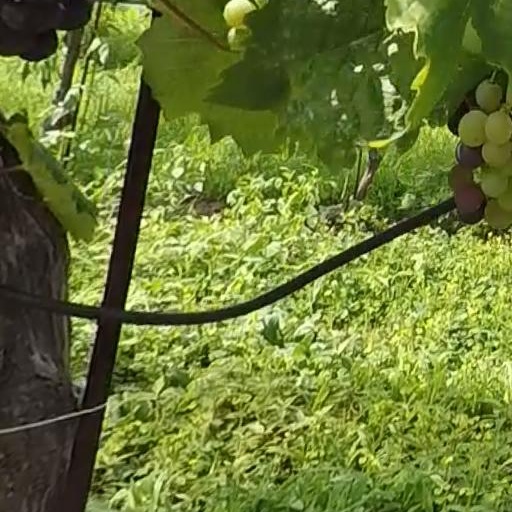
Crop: grape